Exponential integrate-and-fire

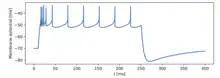
Initial bursting AdEx model

The adaptive exponential integrate-and-fire neuron (AdEx) is a two-dimensional spiking neuron model where the above exponential nonlinearity of the voltage equation is combined with an adaptation variable w